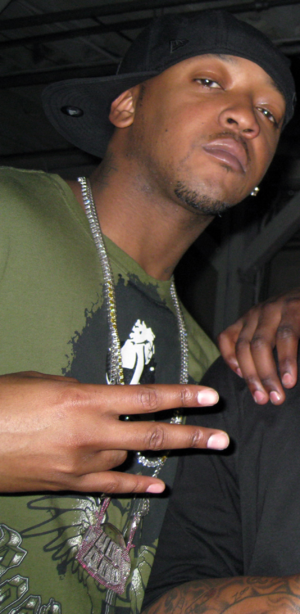
Hot Rod, anciennement Young Hot Rod, de son vrai nom Rodney Toole, né le 25 décembre 1985 à Phoenix, dans l'Arizona, est un rappeur américain. En 2006, Hot Rod signe un contrat avec le label G-Unit Records du rappeur 50 Cent. En 2010, il part chez G-Note Records, un label de G-Unit Records, consacré à la pop, la dance et le RnB.